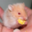
Label: hamster